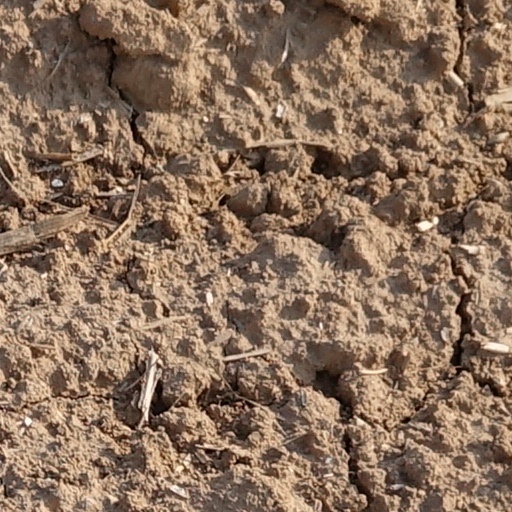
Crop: wheat